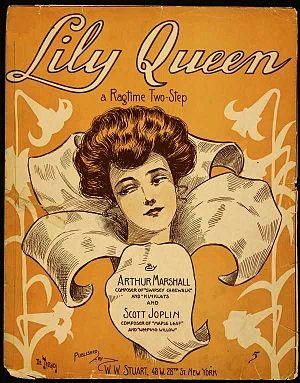
Lyly Queen, 1907
Arthur Owen Marshall était un compositeur de ragtime afro-américain. Né en 1881, il est célèbre pour sa participation à deux compositions de Scott Joplin; "Swipesy Cakewalk" en 1900, et "Lily Queen" en 1907. Marshall laissa également des pièces en solo, comme son "Kinklets" de 1906.